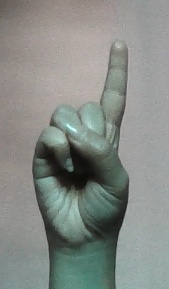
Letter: bb